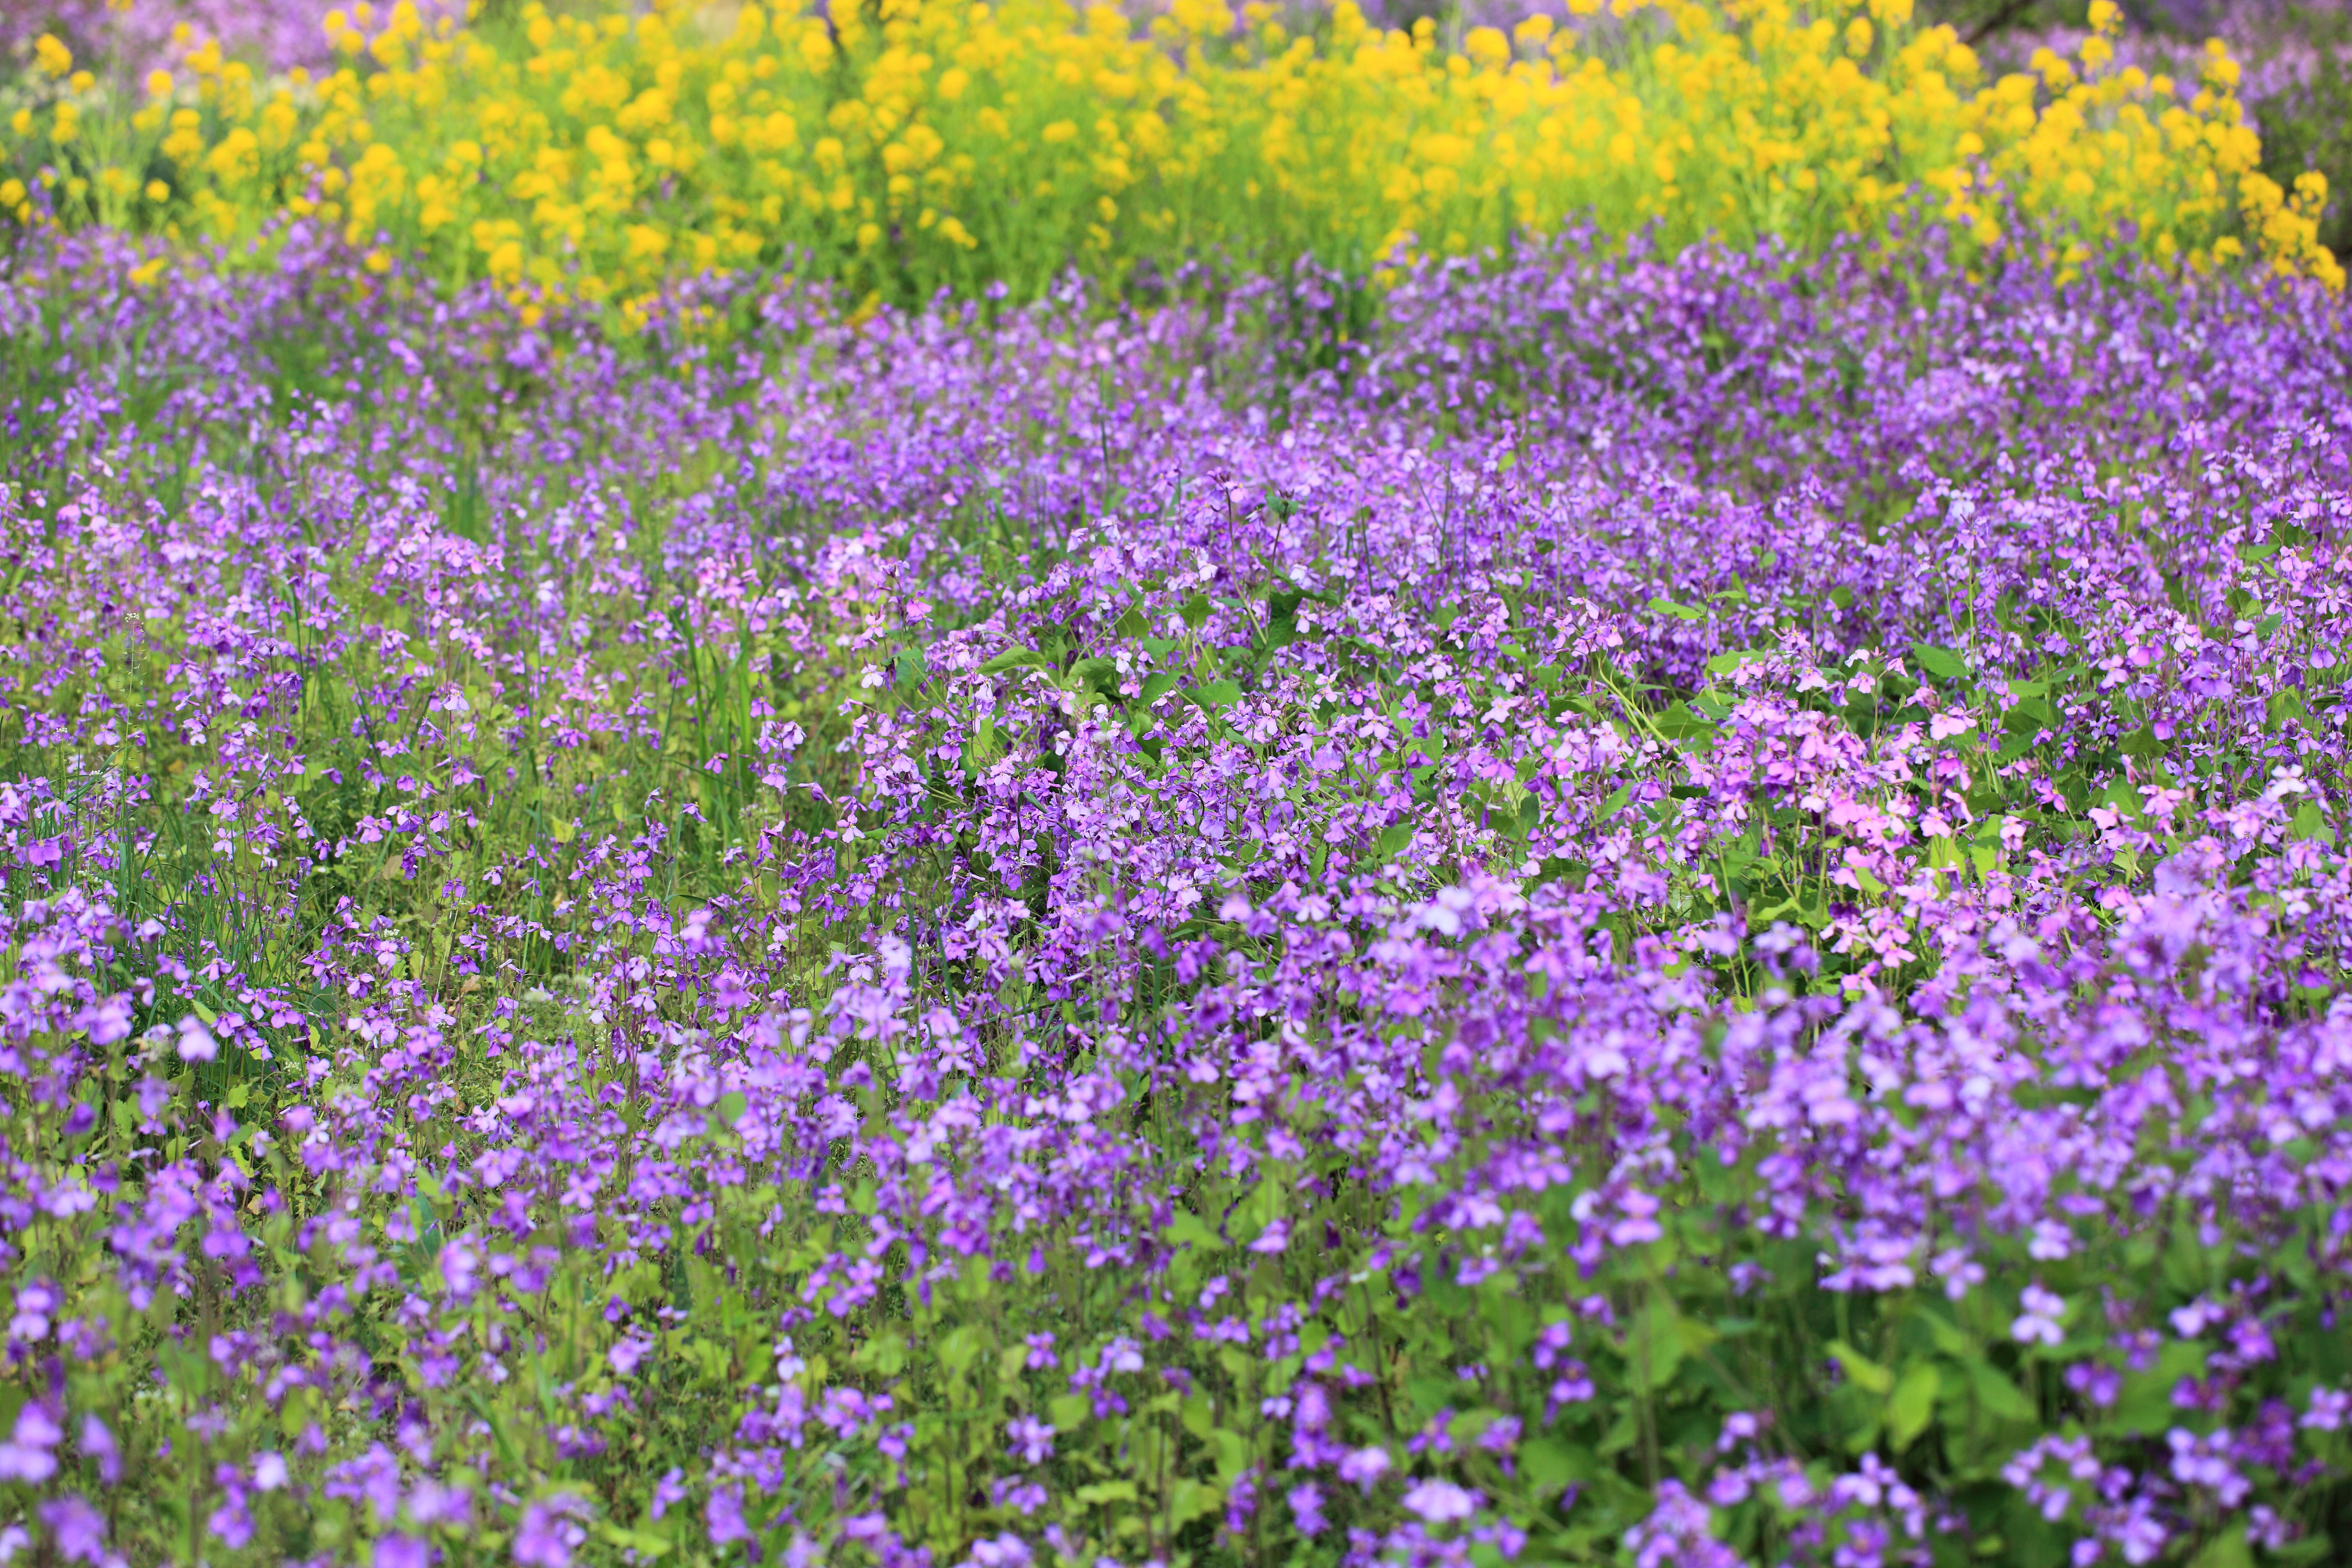
plant, field, meadow, prairie, flower, pattern, chinese, high, herb, flora, wildflower, background, tokyo, grassland, violet, wallpaper, 5d, hires, habitat, markii, hi, res, resolution, tachikawa, showakinenpark, lupin, cress, violaceus, orychophragmus, flowering plant, annual plant, land plant, english lavender